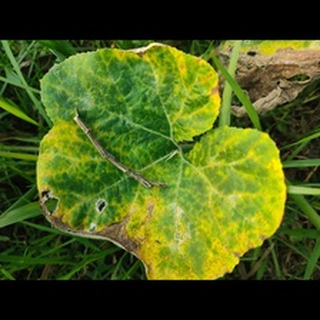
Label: pumpkin_downy_mildew